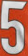
Number: 5